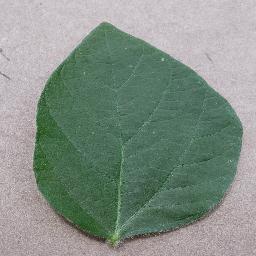
Label: Soybean___healthy